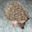
Label: porcupine